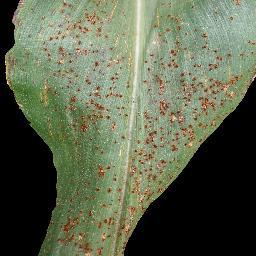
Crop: corn
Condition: (maize)_common_rust